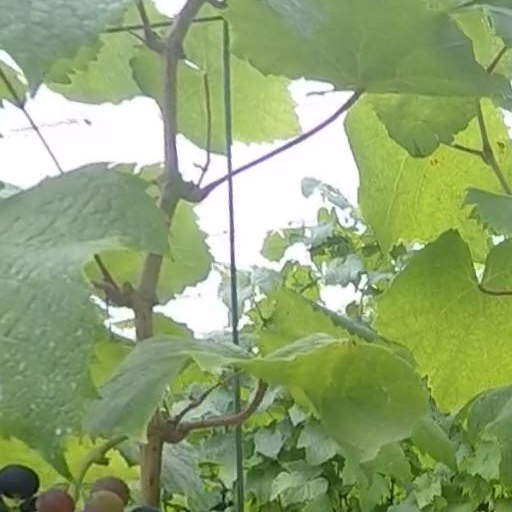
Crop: grape